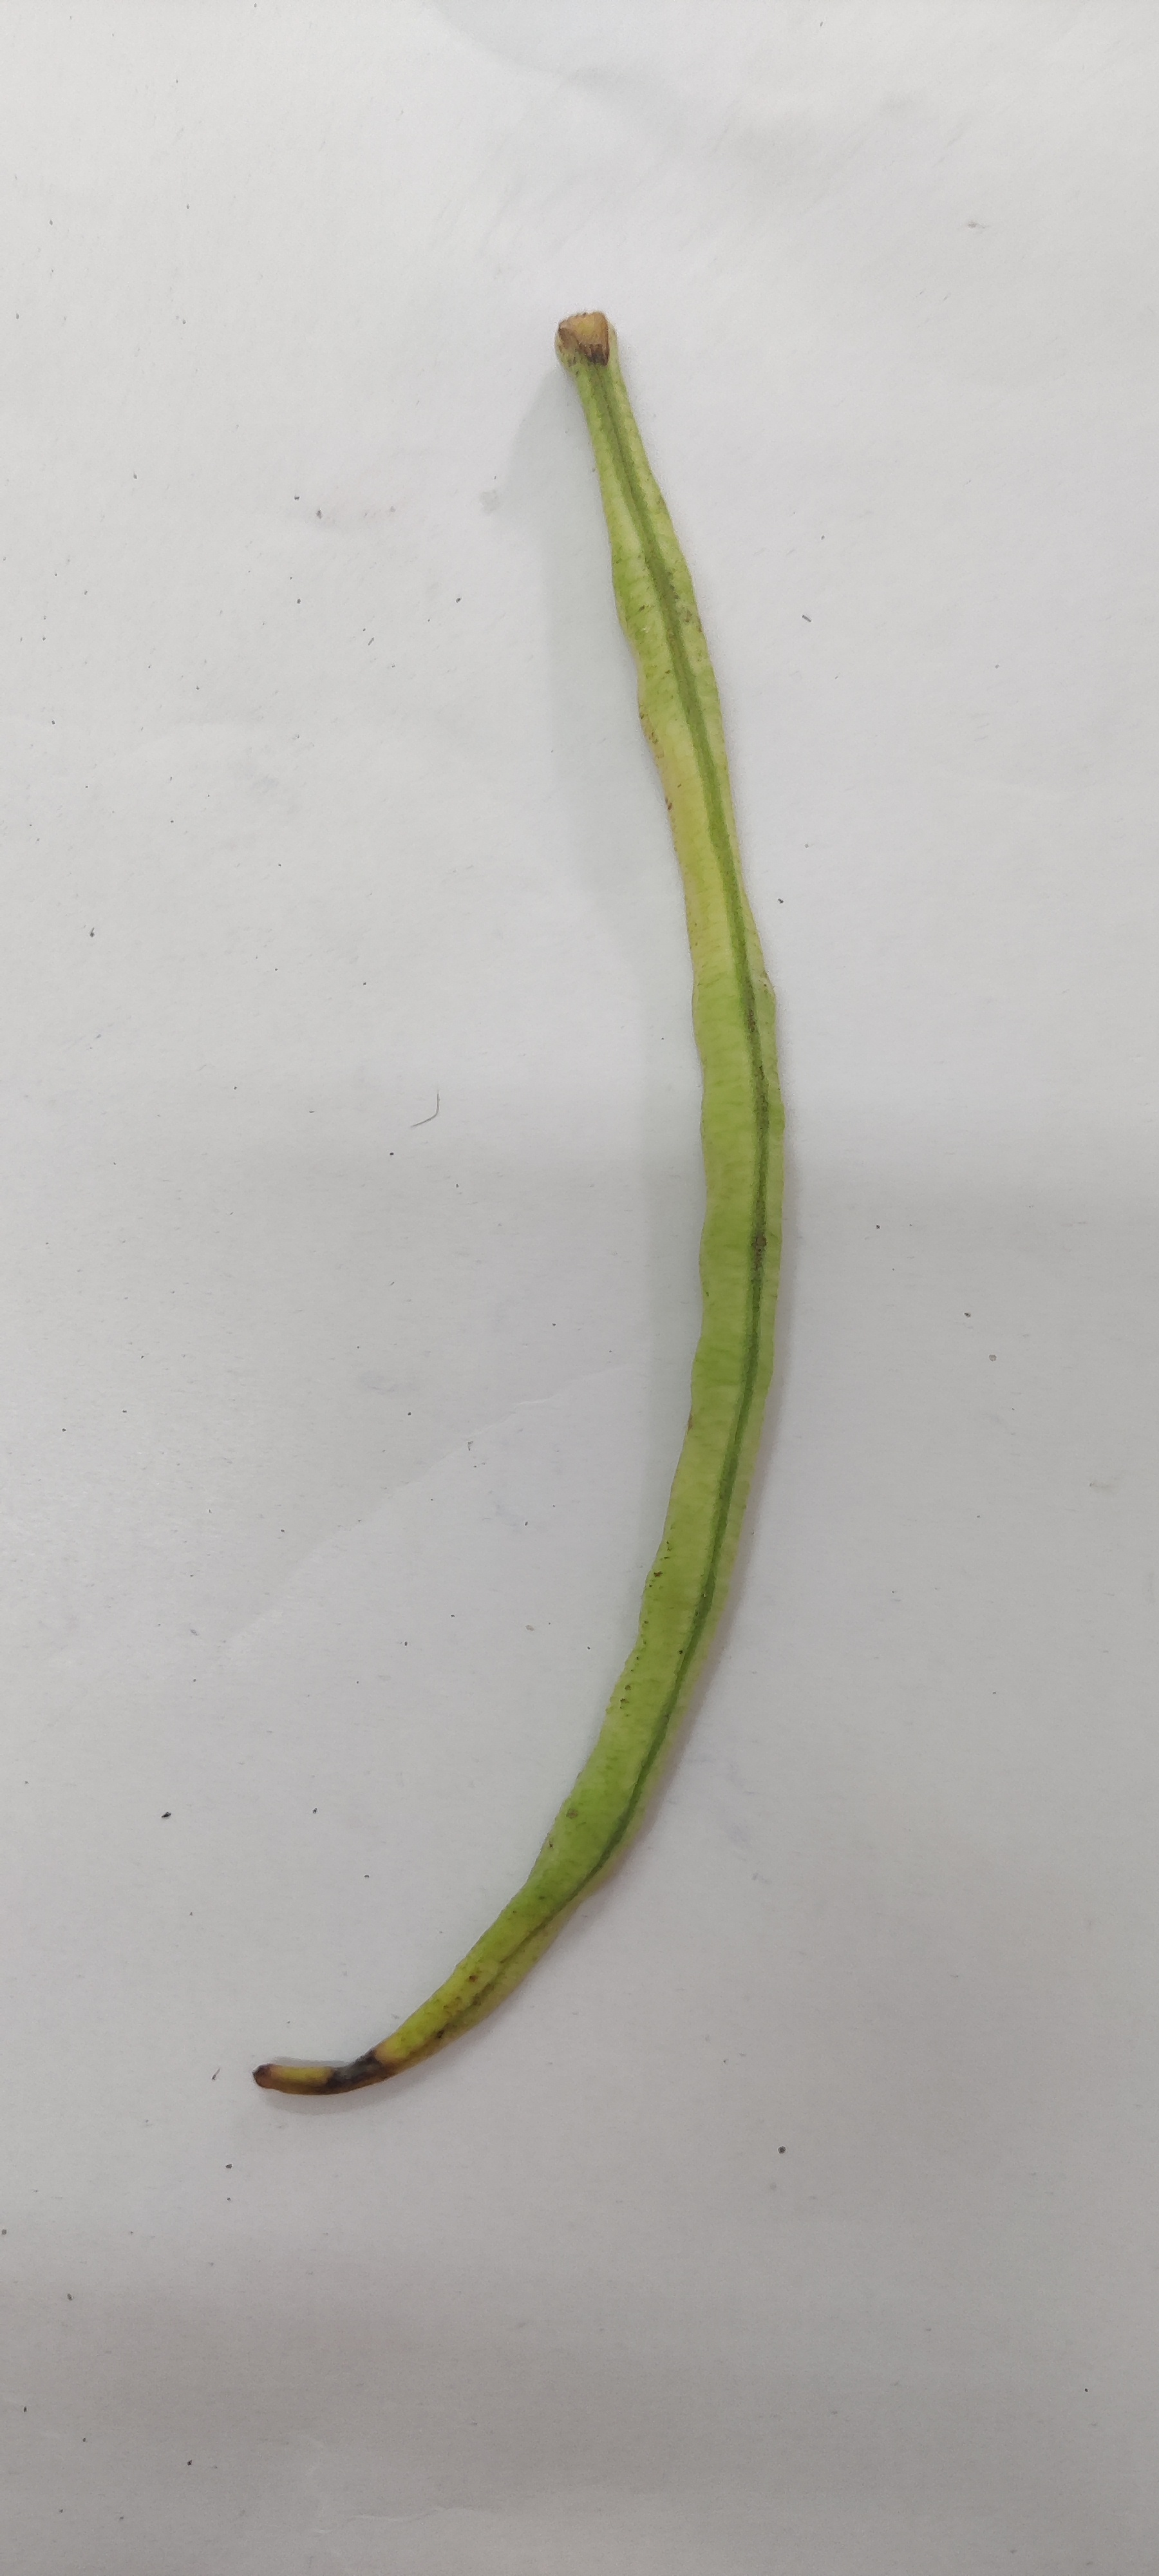
Crop: Cowpea
Condition: Severely Damaged